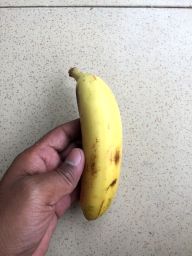
Fruit: Banana
Quality: Good